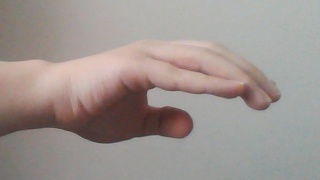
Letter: jeem